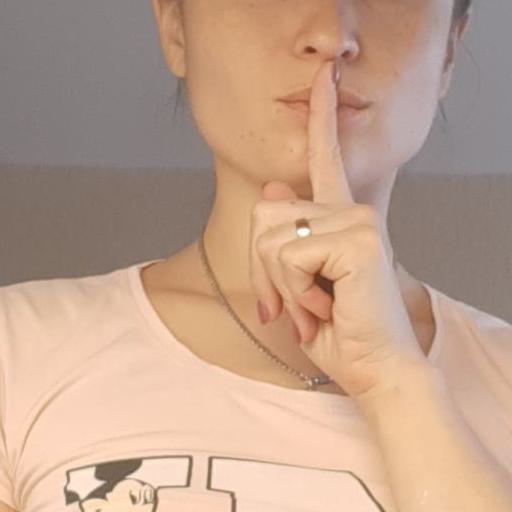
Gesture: mute